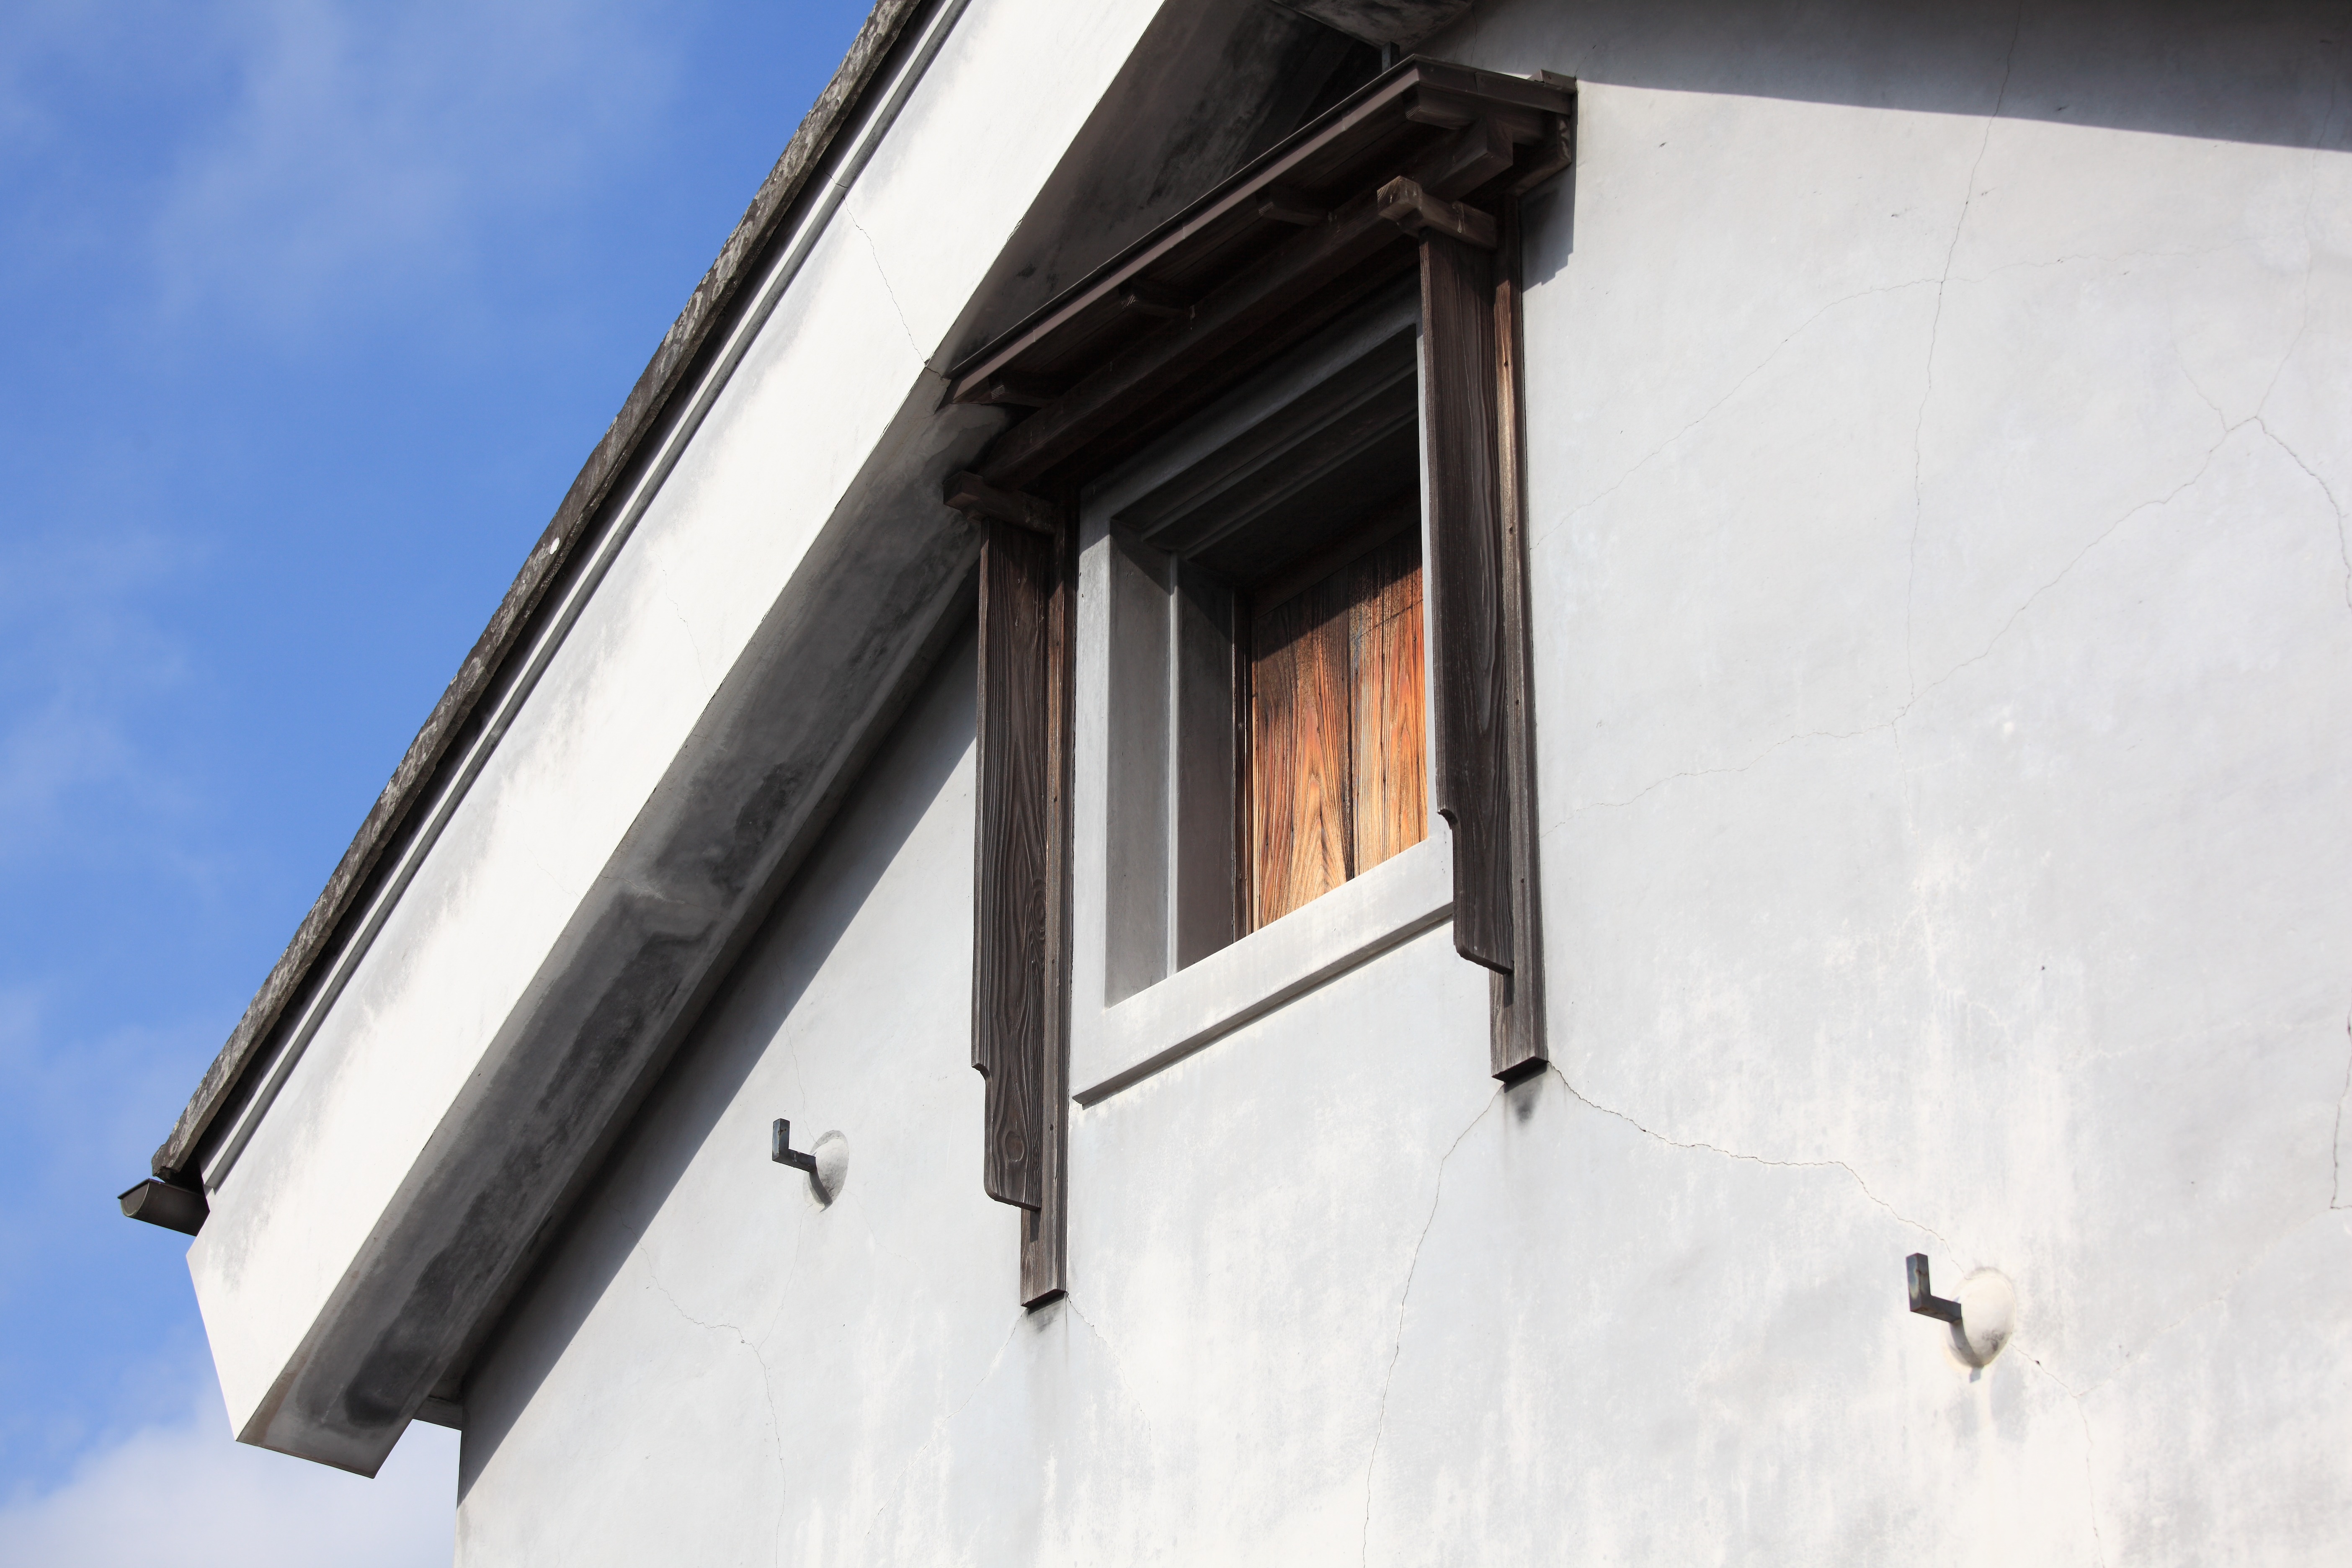
architecture, wood, white, house, window, roof, old, shop, high, ancient, residence, exterior, lighting, interior design, cool image, design, japanese, 5d, style, hires, markii, traditional, hi, res, resolution, daylighting